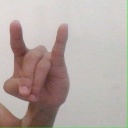
अक्षर: च